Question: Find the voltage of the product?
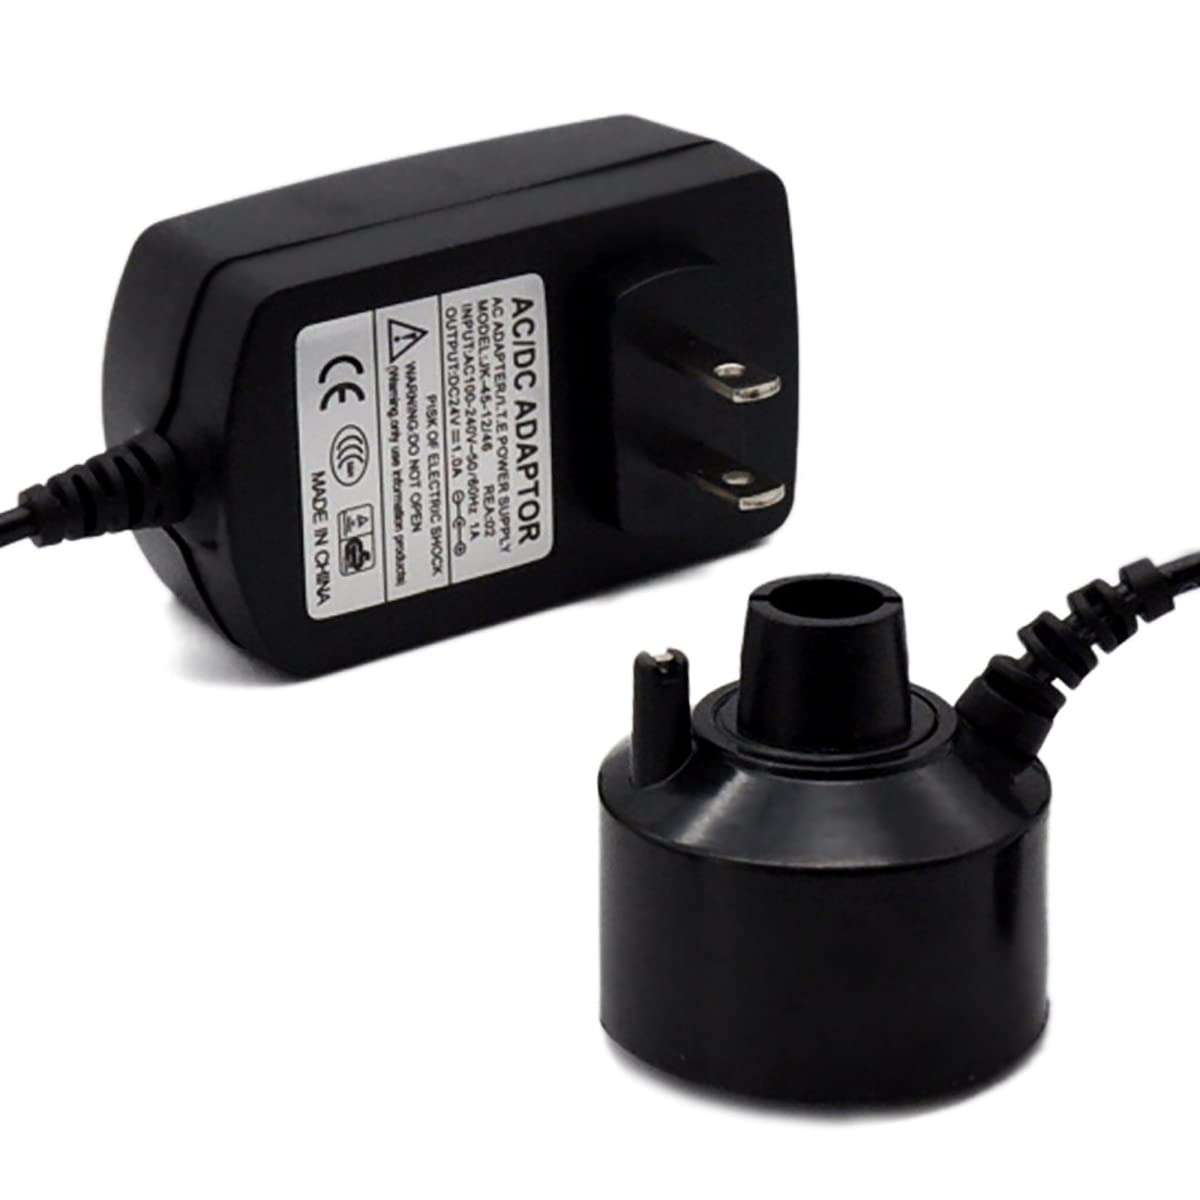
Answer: [100.0, 240.0] volt